71st Academy Awards

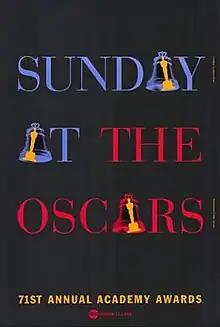
Official poster

The 71st Academy Awards ceremony, organized by the Academy of Motion Picture Arts and Sciences (AMPAS), honored the best of 1998 in film and took place on March 21, 1999, at the Dorothy Chandler Pavilion in Los Angeles beginning at 5:30 p.m. PST / 8:30 p.m. EST. During the ceremony, AMPAS presented Academy Awards (commonly referred to as Oscars) in 24 categories. The ceremony, televised in the United States by ABC, was produced by Gil Cates and directed by Louis J. Horvitz. Actress Whoopi Goldberg hosted the show for the third time. She first hosted the 66th ceremony held in 1994 and had last hosted the 68th ceremony in 1996. Nearly a month earlier in a ceremony held at the Regent Beverly Wilshire Hotel in Beverly Hills, California on February 27, the Academy Awards for Technical Achievement were presented by host Anne Heche.